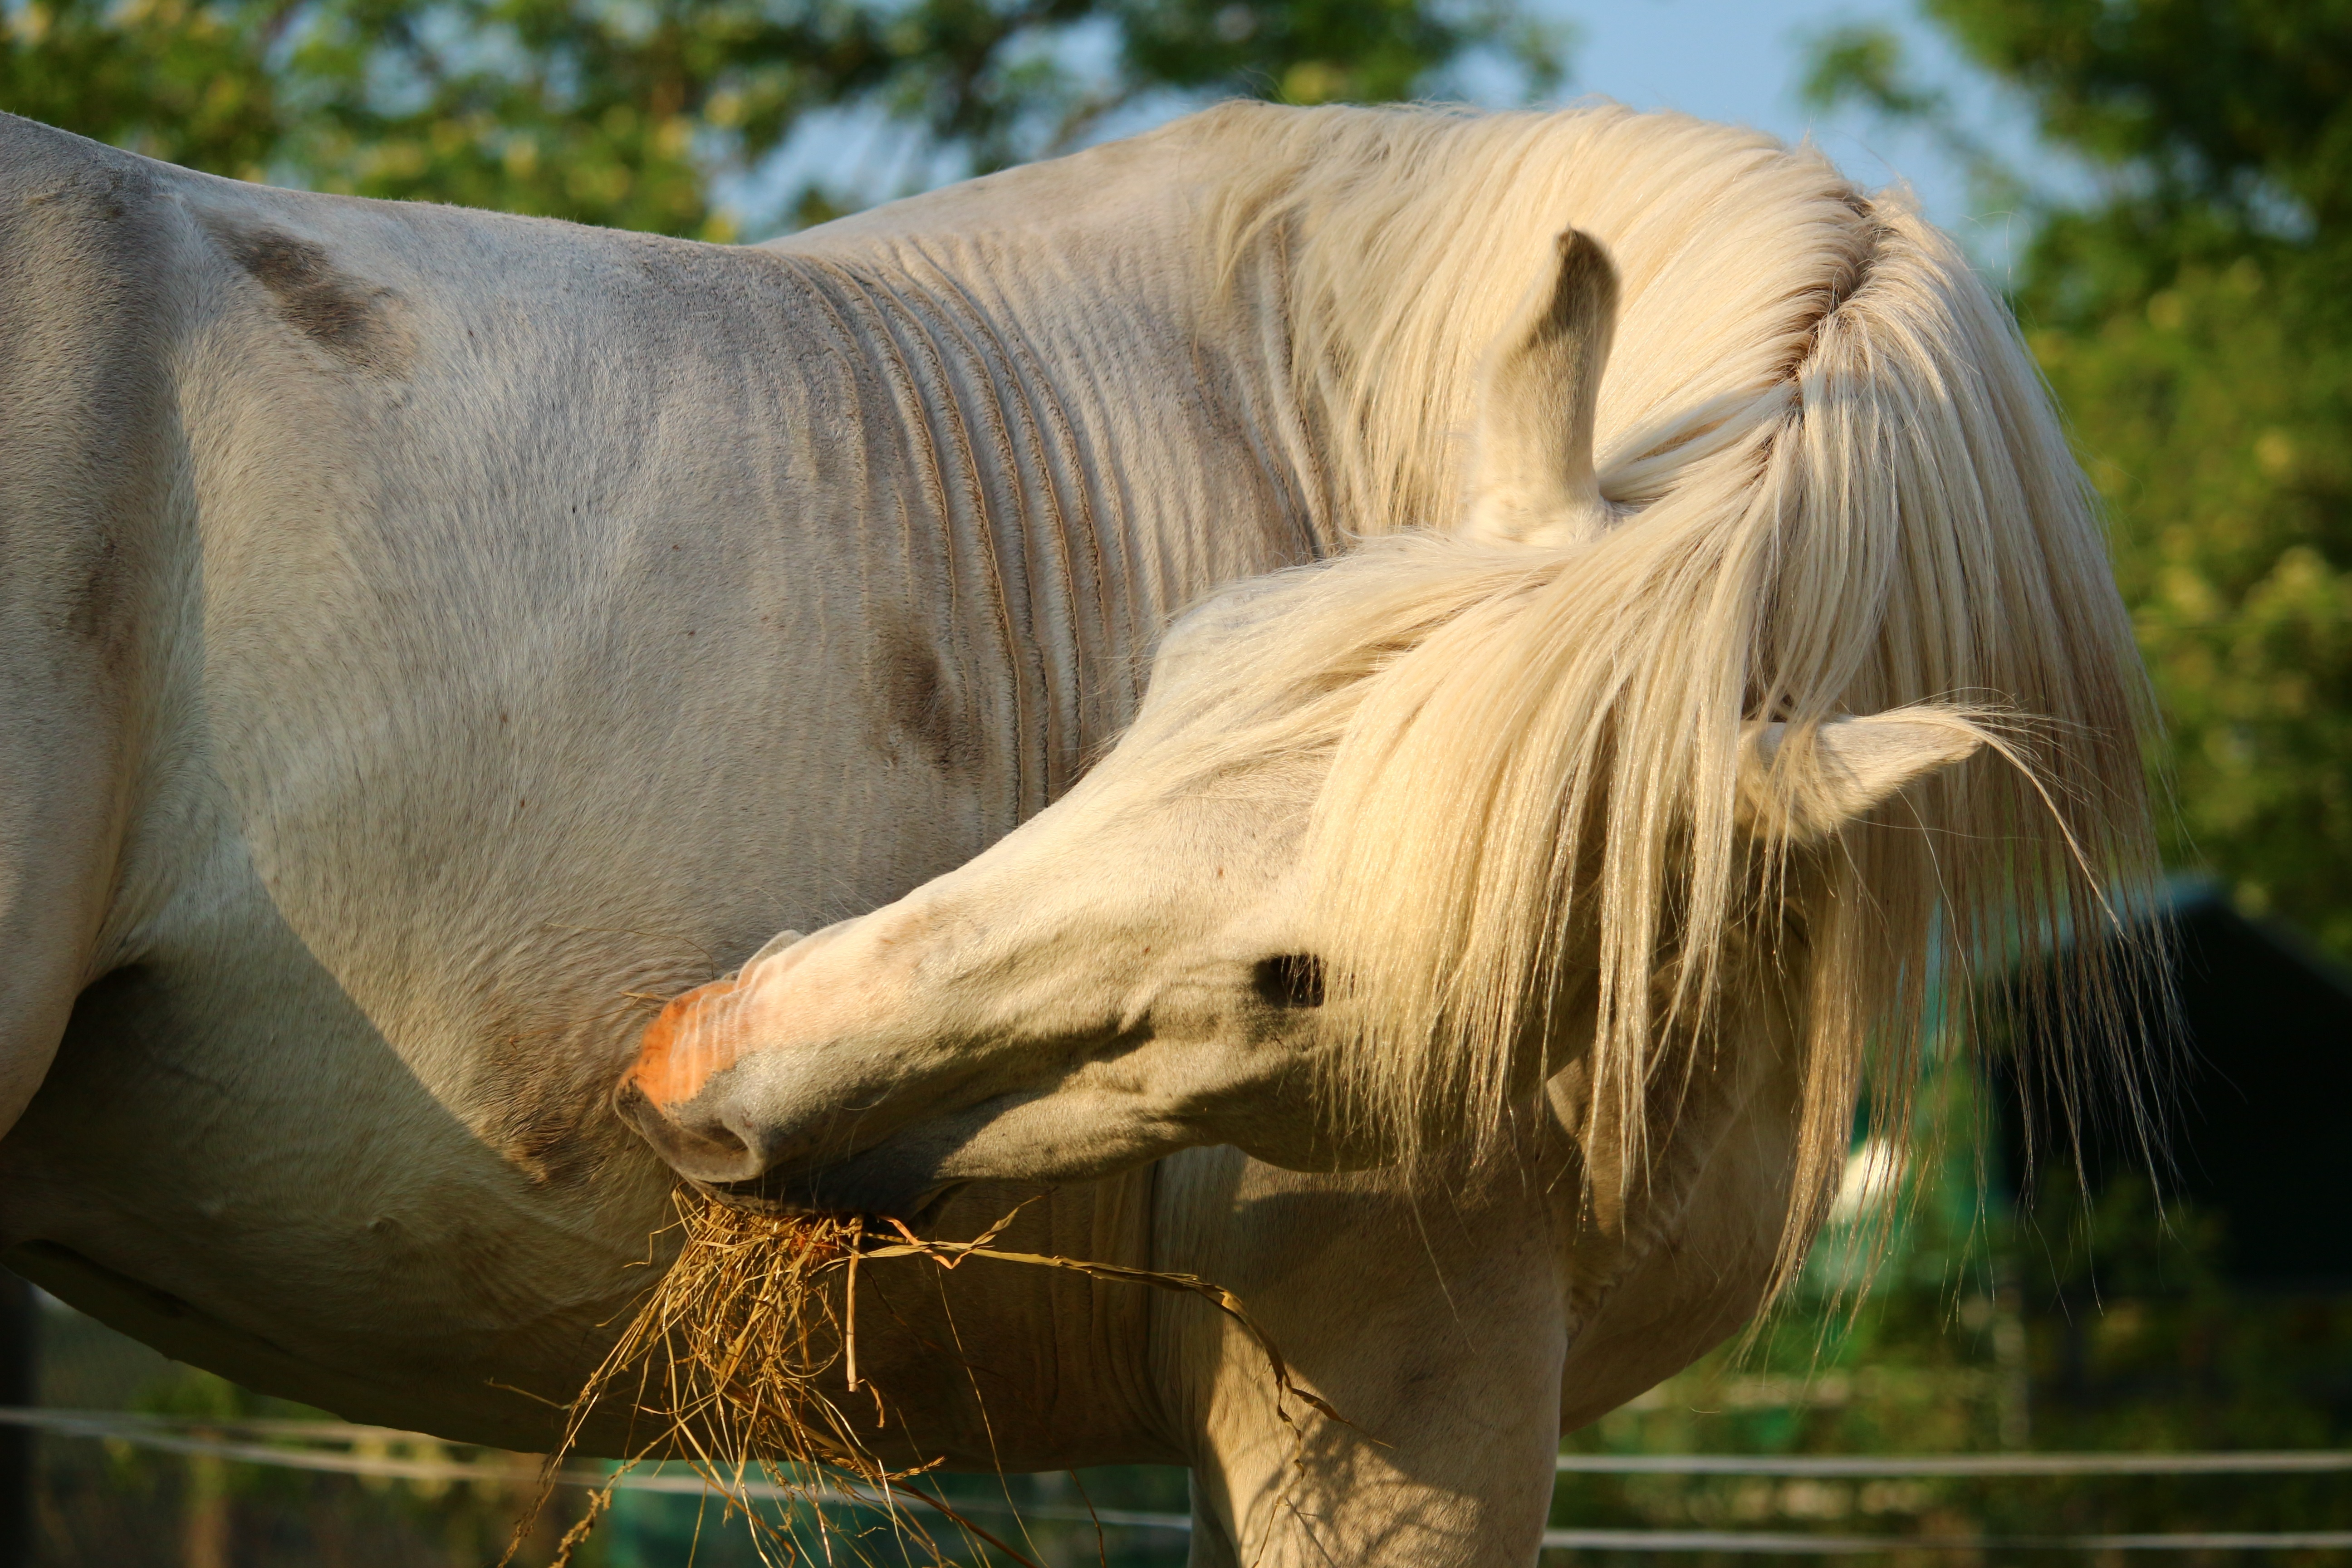
grass, flower, zoo, horse, mammal, stallion, mane, mare, mold, horse head, thoroughbred arabian, pferdeportrait, horse like mammal, mustang horse